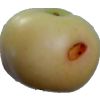
Label: Apple 6